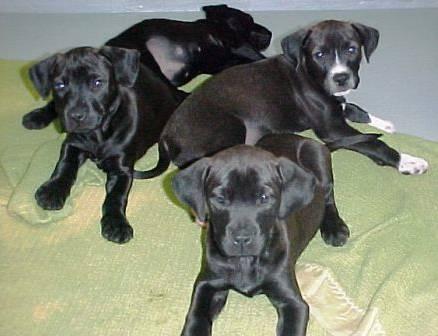
dog